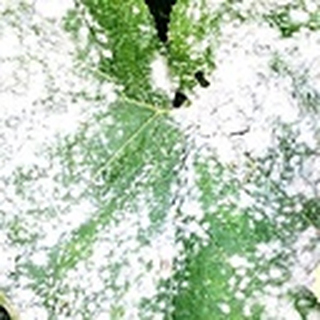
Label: cotton_powdery_mildew